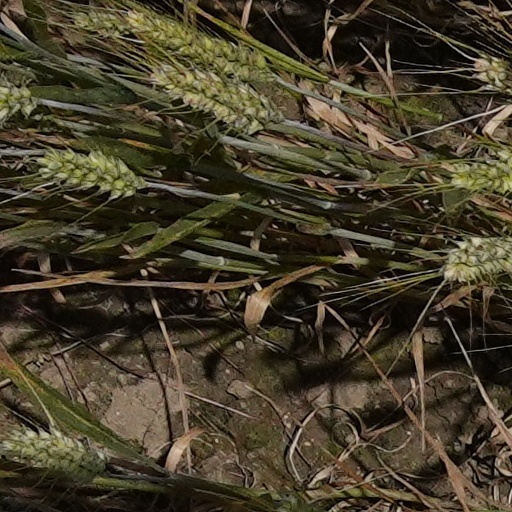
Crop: wheat